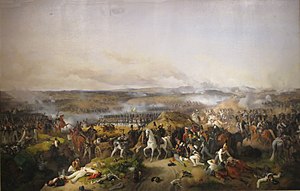
Slaget ved Borodino / Slaget
Slaget malet af Peter von Hess, 1843
Slaget ved Borodino eller Slaget om Moskva stod 7. september 1812 og var det største og blodigste éndagsslag under Napoleonskrigene. Over en kvart million soldater deltog.